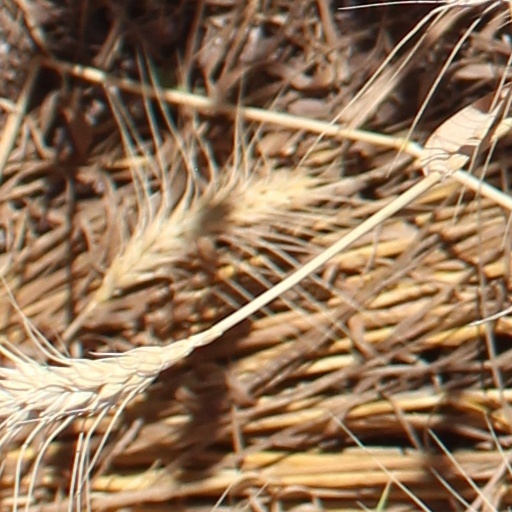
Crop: wheat